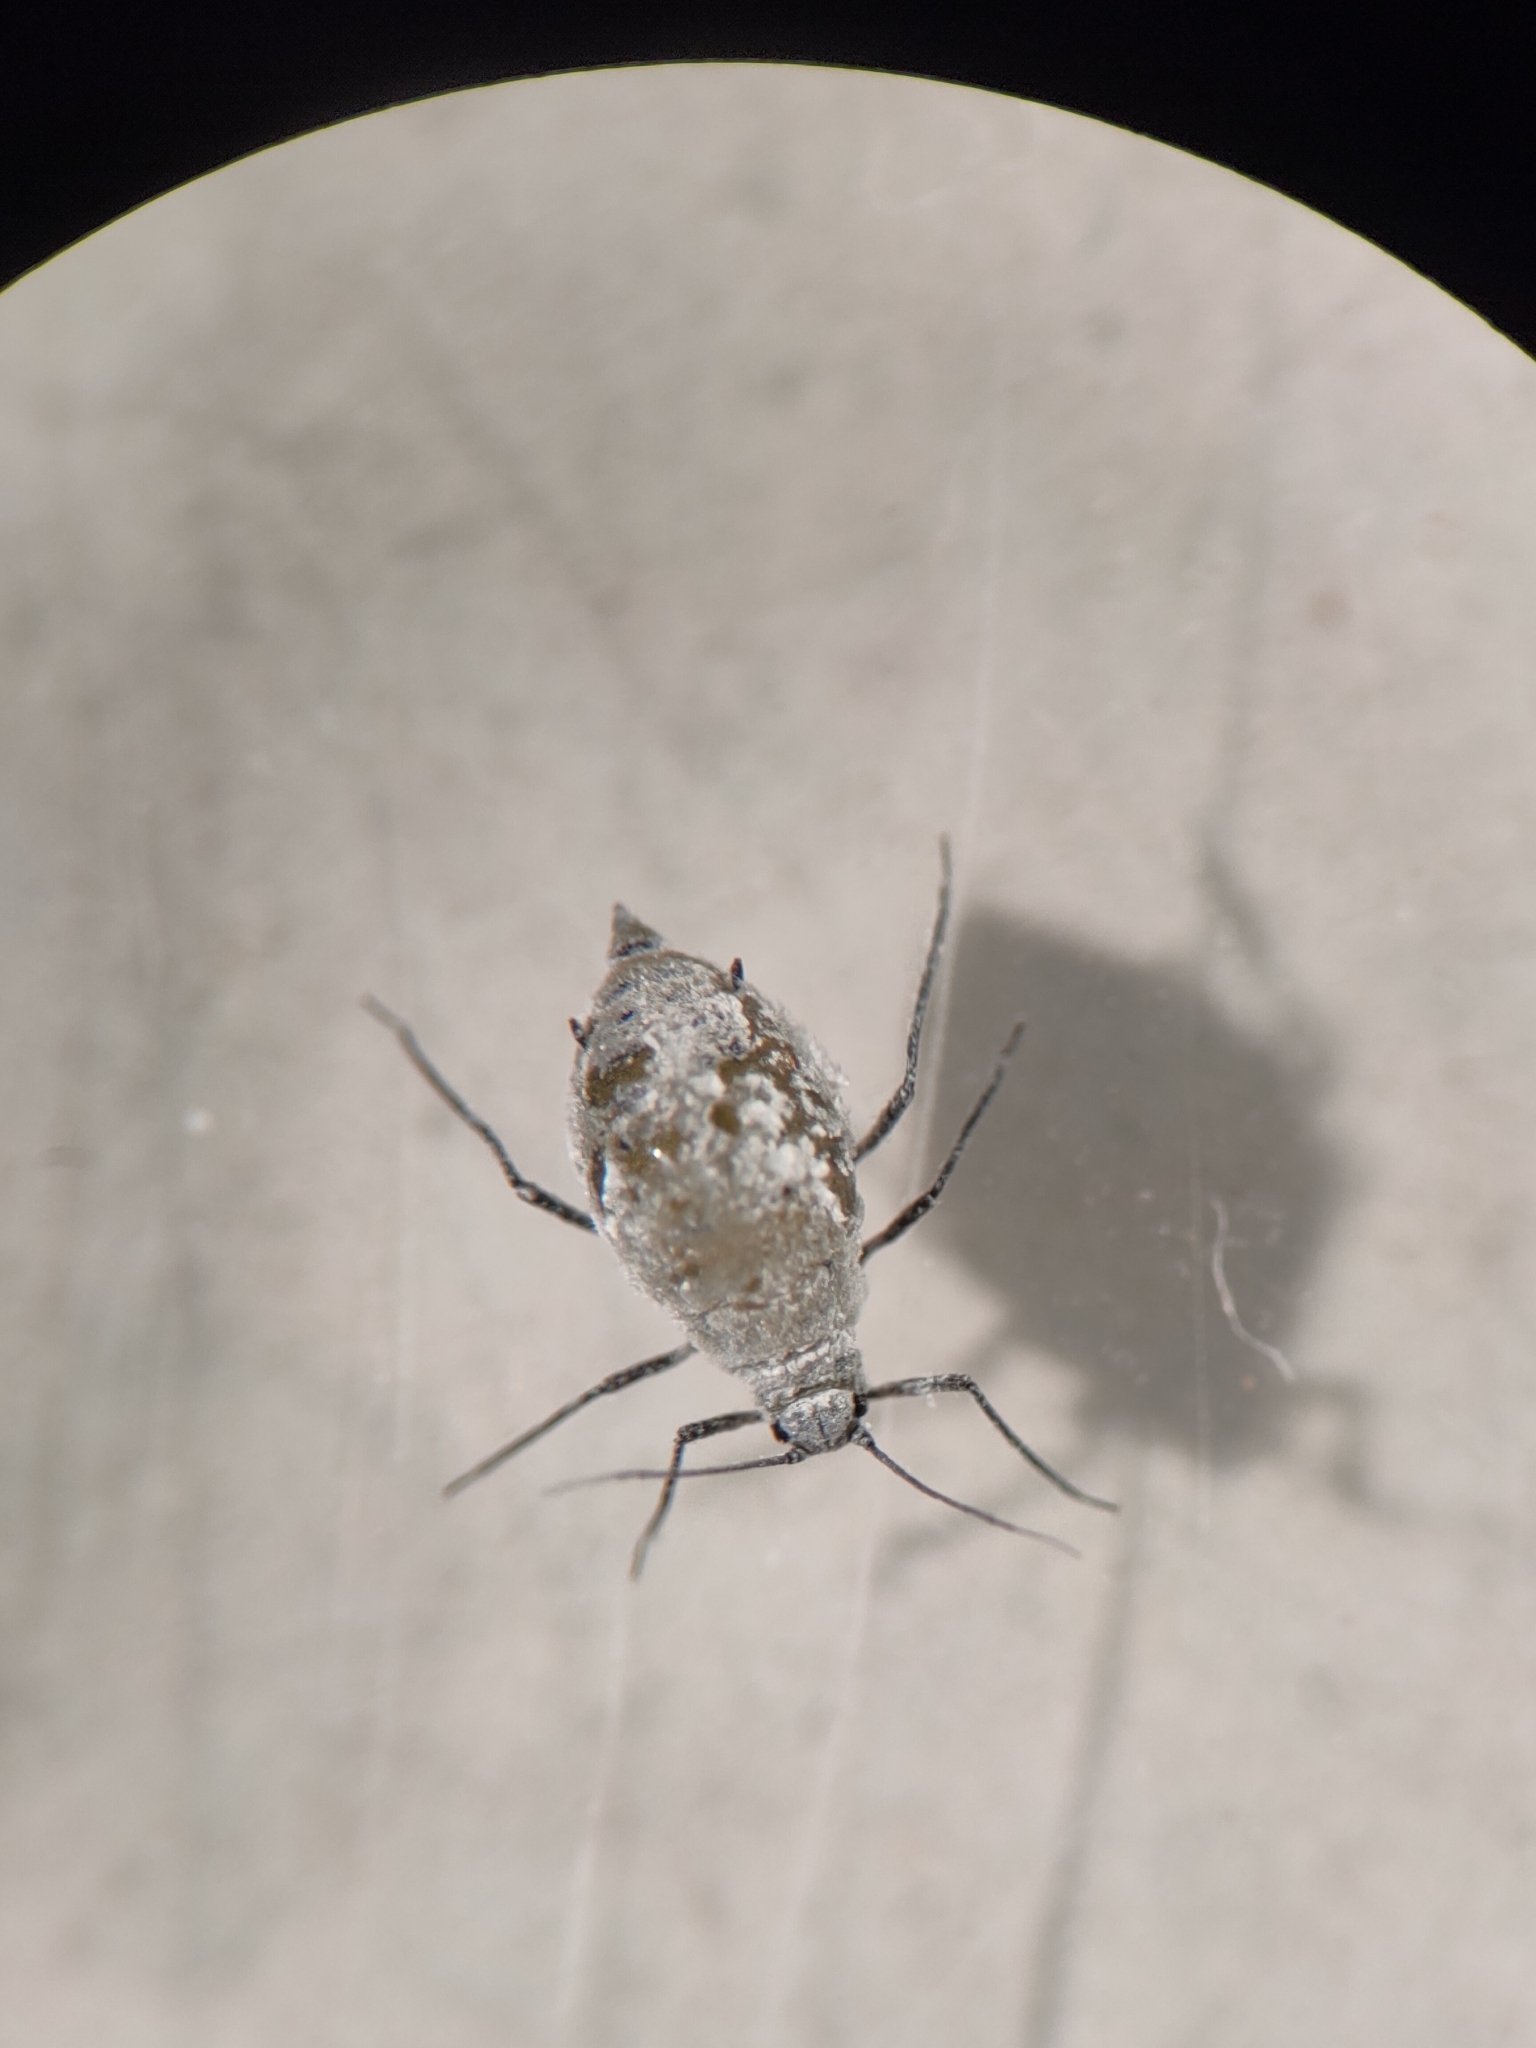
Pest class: cabbage_aphid